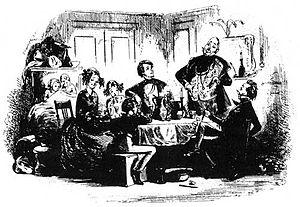
David Copperfield ou L'Histoire, les aventures et l'expérience personnelles de David Copperfield le jeune API : [ˈdeɪ.vɪd ˈkɒ.pə.ˈfiːld]) est le huitième roman de Charles Dickens et le premier de cet auteur à présenter un narrateur à la première personne. Il a été publié en vingt numéros et dix-neuf parutions, par Bradbury and Evans, entre 1849 et 1850, avec des illustrations de Hablot Knight Browne, dit Phiz.